Majungasaurus

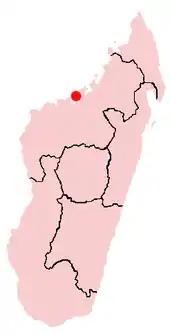
All "Majungasaurus" fossils have been found in the Mahajanga Province of Madagascar, most within to the southeast of the provincial capital, Mahajanga (marked with a red dot on the map).

Scientists have reconstructed the respiratory system of "Majungasaurus" based on a superbly preserved series of vertebrae (UA 8678) recovered from the Maevarano Formation. Most of these vertebrae and some of the ribs contained cavities (pneumatic foramina) that may have resulted from the infiltration of avian-style lungs and air sacs. In birds, the neck vertebrae and ribs are hollowed out by the cervical air sac, the upper back vertebrae by the lung, and the lower back and sacral (hip) vertebrae by the abdominal air sac. Similar features in "Majungasaurus" vertebrae imply the presence of these air sacs. These air sacs may have allowed for a basic form of avian-style 'flow-through ventilation,' where air flow through the lungs is one-way, so that oxygen-rich air inhaled from outside the body is never mixed with exhaled air laden with carbon dioxide. This method of respiration, while complicated, is highly efficient.